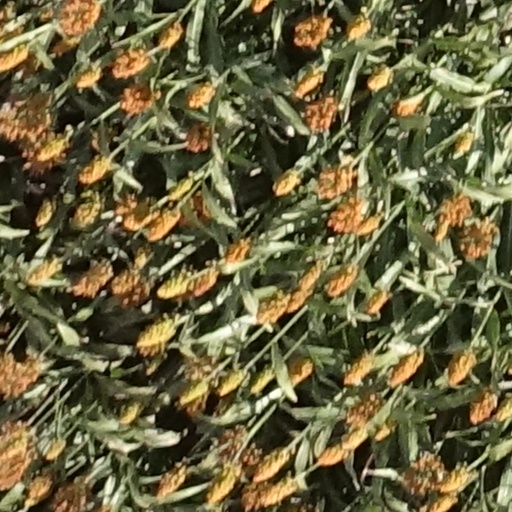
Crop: sorghum